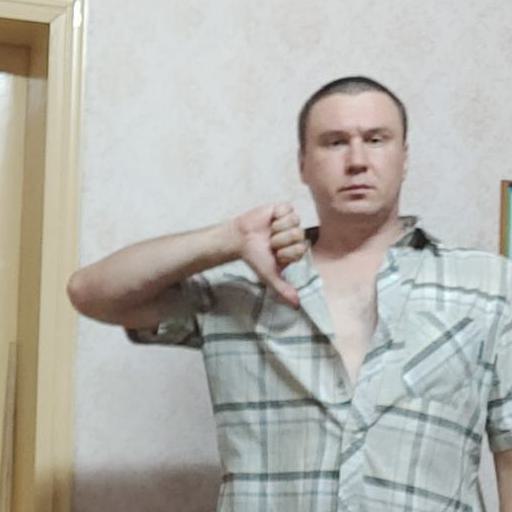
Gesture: dislike